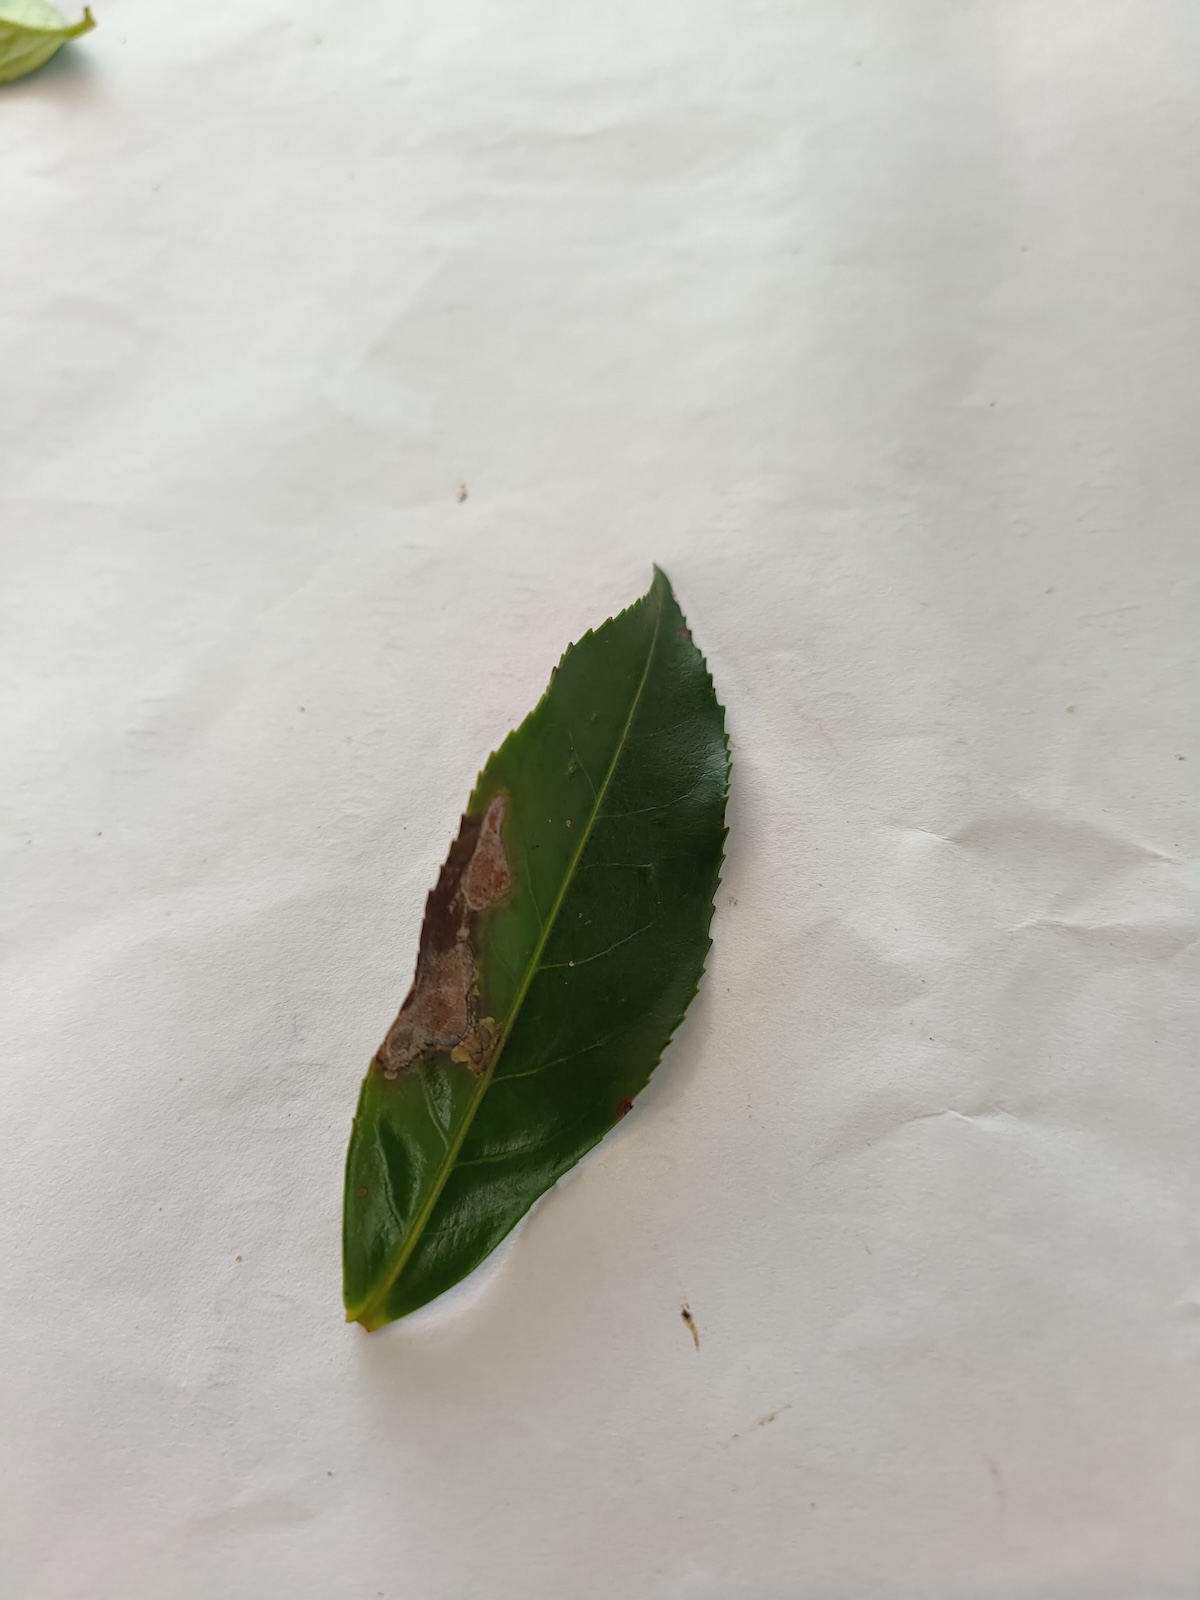
Label: Gray Blight